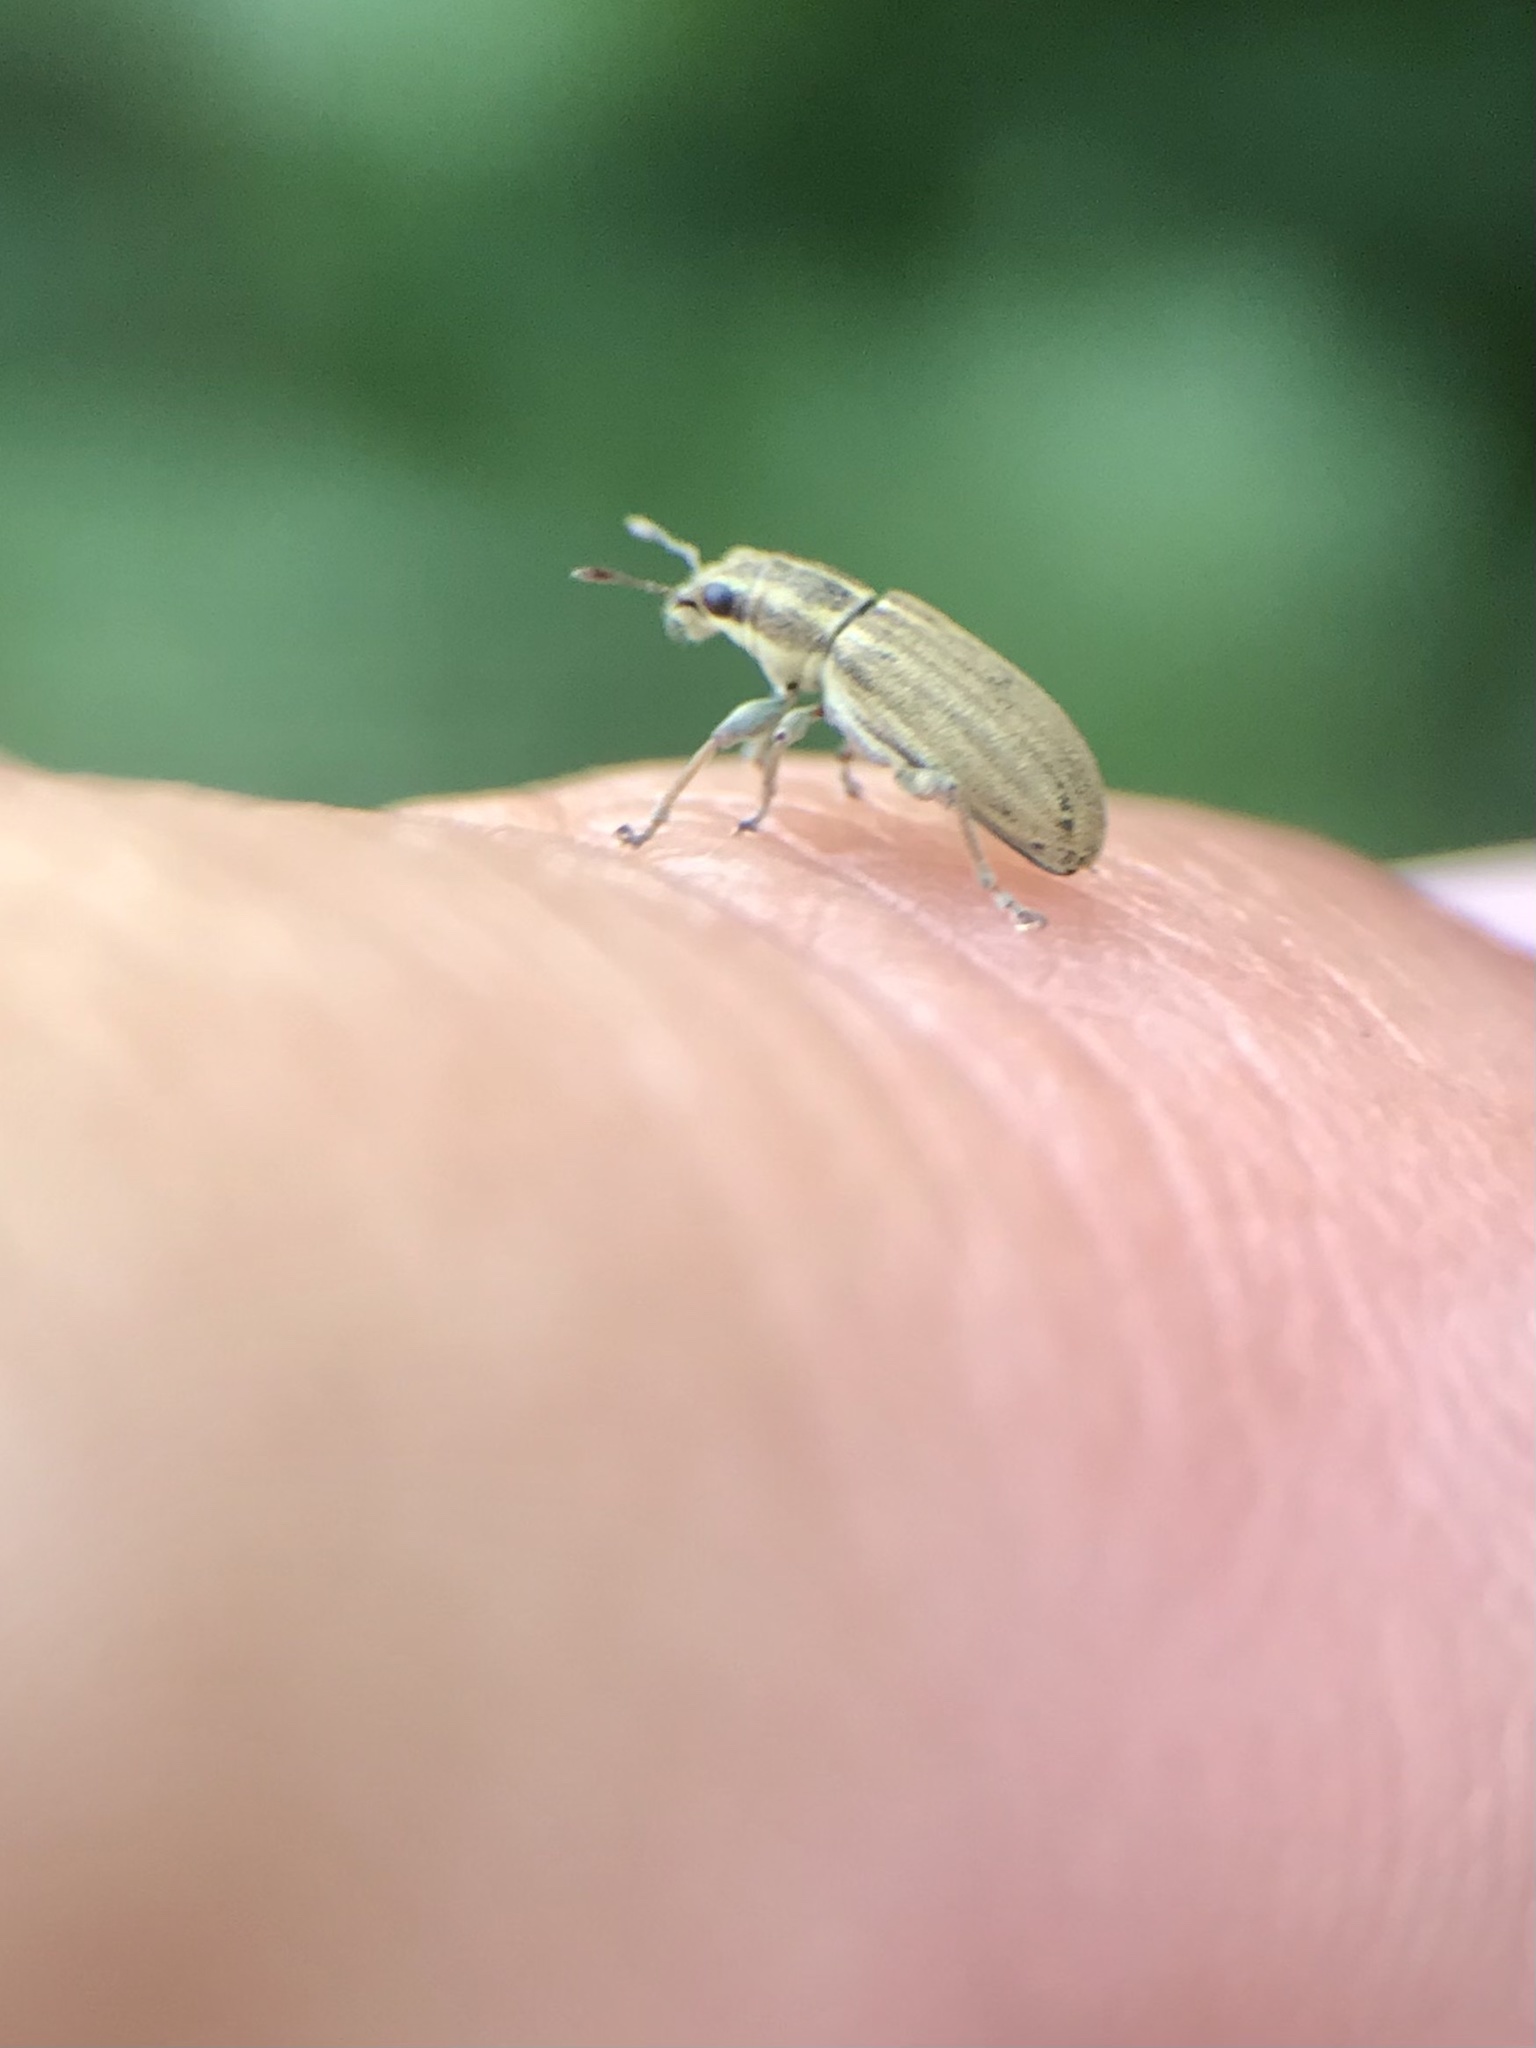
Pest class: pea_leaf_weevil